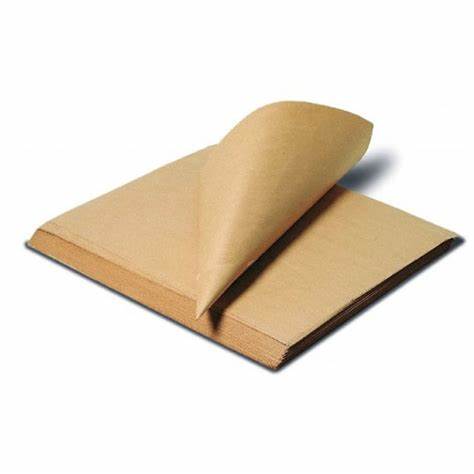
Waste category: paper